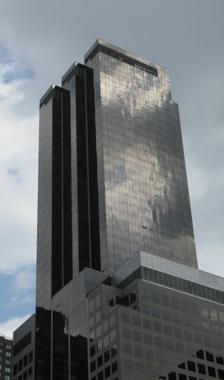
Building: Random House Tower
Country: United States of America
Year built: 2003
Skyscraper in Manhattan, New York Random House Tower and Park Imperial The tower from the southwest General information Status Completed Type Apartments, office Location 1745 Broadway /230 West 56th Street, Manhattan , New York, U.S. Coordinates 40°45′55″N 73°58′57″W / 40.765341°N 73.982502°W / 40.765341; -73.982502 Construction started 2000 Completed 2003 Cost $300 Million Owner SL Green/ Ivanhoé Cambridge /Witkoff/Lehman Brothers (office portion) Height Roof 684 ft (208 m) Top floor 632 ft (193 m) Technical details Floor area 860,036 sq ft (79,900.0 m 2 ) Design and construction Architect(s) Skidmore, Owings and Merrill and Ismael Leyva Structural engineer Thornton Tomasetti The Random House Tower , also known as the Park Imperial Apartments , is a 52-story, 684 ft (208 m) mixed-use tower in Midtown Manhattan , New York City . It is owned by real estate companies SL Green Realty and Ivanhoé Cambridge . Since its opening, the office portion of the tower has been leased by Random House , a global publishing company. Since 2016, it also has served as the global headquarters for Penguin Random House , its parent company, which was the inspiration for the building's name. On upper floors, above the offices, the tower maintains a luxury apartment complex. The entrance to Penguin Random House is on Broadway , and includes the lower 27 floors. The apartment complex entrance is on West 56th Street. Description The complex is on a trapezoidal block between 55th Street and 56th Street and follows the angle of Broadway. It has jagged setbacks to improve the views of Central Park . The Random House Tower is divided into two parts: the office floors on the 2nd through 26th stories, and the residential floors between the 27th and 51st stories. The first floor contains 32,000 sq ft (3,000 m 2 ) of retail space. Separate architects designed each of the sections. Skidmore, Owings & Merrill designed the office portion, which has a steel frame. Ismael Leyva Architects and Adam D. Tihany designed the residential portion, which has a concrete frame. The two sections do not entirely line up, and trusses were built on the 26th and 27th floor to transfer the load. The residential section of the tower has 130 apartments. The apartments have ten-foot ceilings, and there are five penthouses of up to 2,970 sq ft (276 m 2 ). The residential floors are numbered 48-70 for marketing purposes. Among the first tenants were rapper P. Diddy and New York Yankees pitcher Randy Johnson . The building has two fluid tuned mass dampers , which are designed to damp building sway. Located on the 50th floor mechanical room, they have 16-inch-thick (41 cm) concrete walls, and measure 20 feet (6.1 m) wide by 70 feet (21 m) long and 12 feet (3.7 m) tall. One tank runs west-east and the other runs north-south. History When the lease of its longtime headquarters at 201 East 50th Street was ending, Random House decided to expand its headquarters and move to a newly built tower. They originally planned in 1998 to build a tower at 45th and Broadway across from its parent company Bertelsmann 's headquarters at 1540 Broadway with a neon-lighted skyway across 45th Street connecting them, but after long negotiations the owner of the property withdrew from the plans. Looking for an alternative, the company spoke with various developers, who were already planning apartment buildings, and in 1999 decided for the project of Stephen M. Ross at Broadway and 55th Street, which was already under construction. Subsequently, they assigned architects to develop a new design. While the building has functioned as Random House's headquarters ever since, the 2013 newly formed Penguin Random House parent company initially worked from SoHo at 345 and 375 Hudson Street. In  2016, two years before the lease of the Random House Tower would end, the company extended the contract till 2033 and also moved to the tower of its subsidiary. There, Penguin Random House occupies 603,650 sq ft (56,081 m 2 ) and employs 2,400 people. Critical reception Critics have noted that its three main towers give it the impression of being three books (although the architects referred to them as "three sliding crystals"). References